Question: Please indicate a possible affordance area of cup that can be used for holding
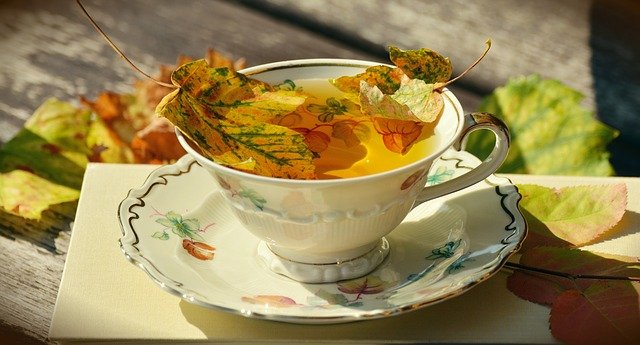
Answer: [175.5, 58, 505.5, 294]